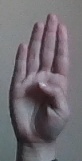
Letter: kaaf